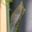
Label: caterpillar